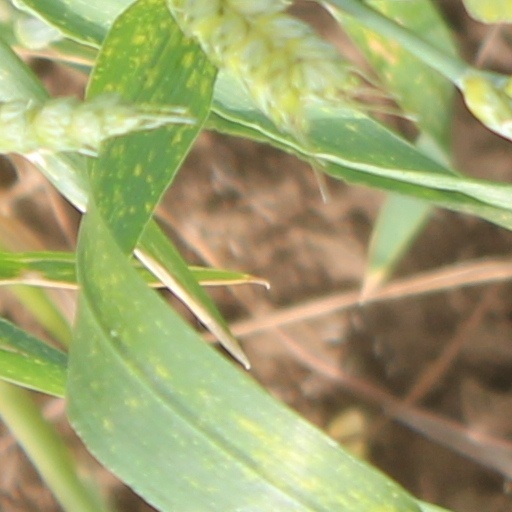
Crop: wheat